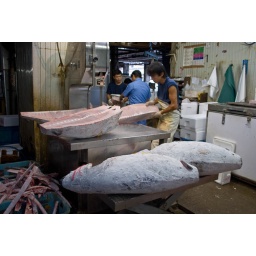
The largest fish market in the world handling more than 2000 tons of 450 types of seafood daily.